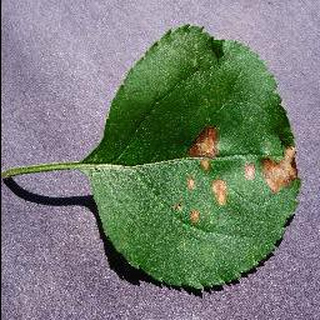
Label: apple_black_rot